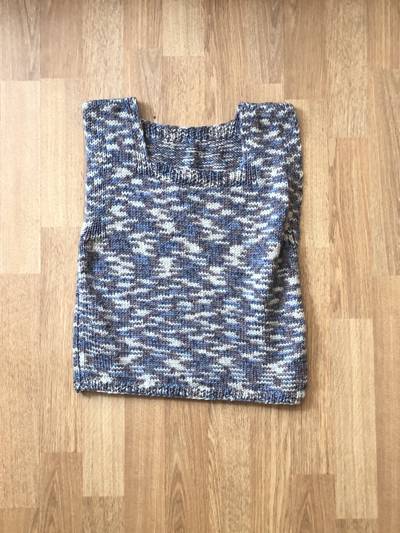
Waste category: clothes